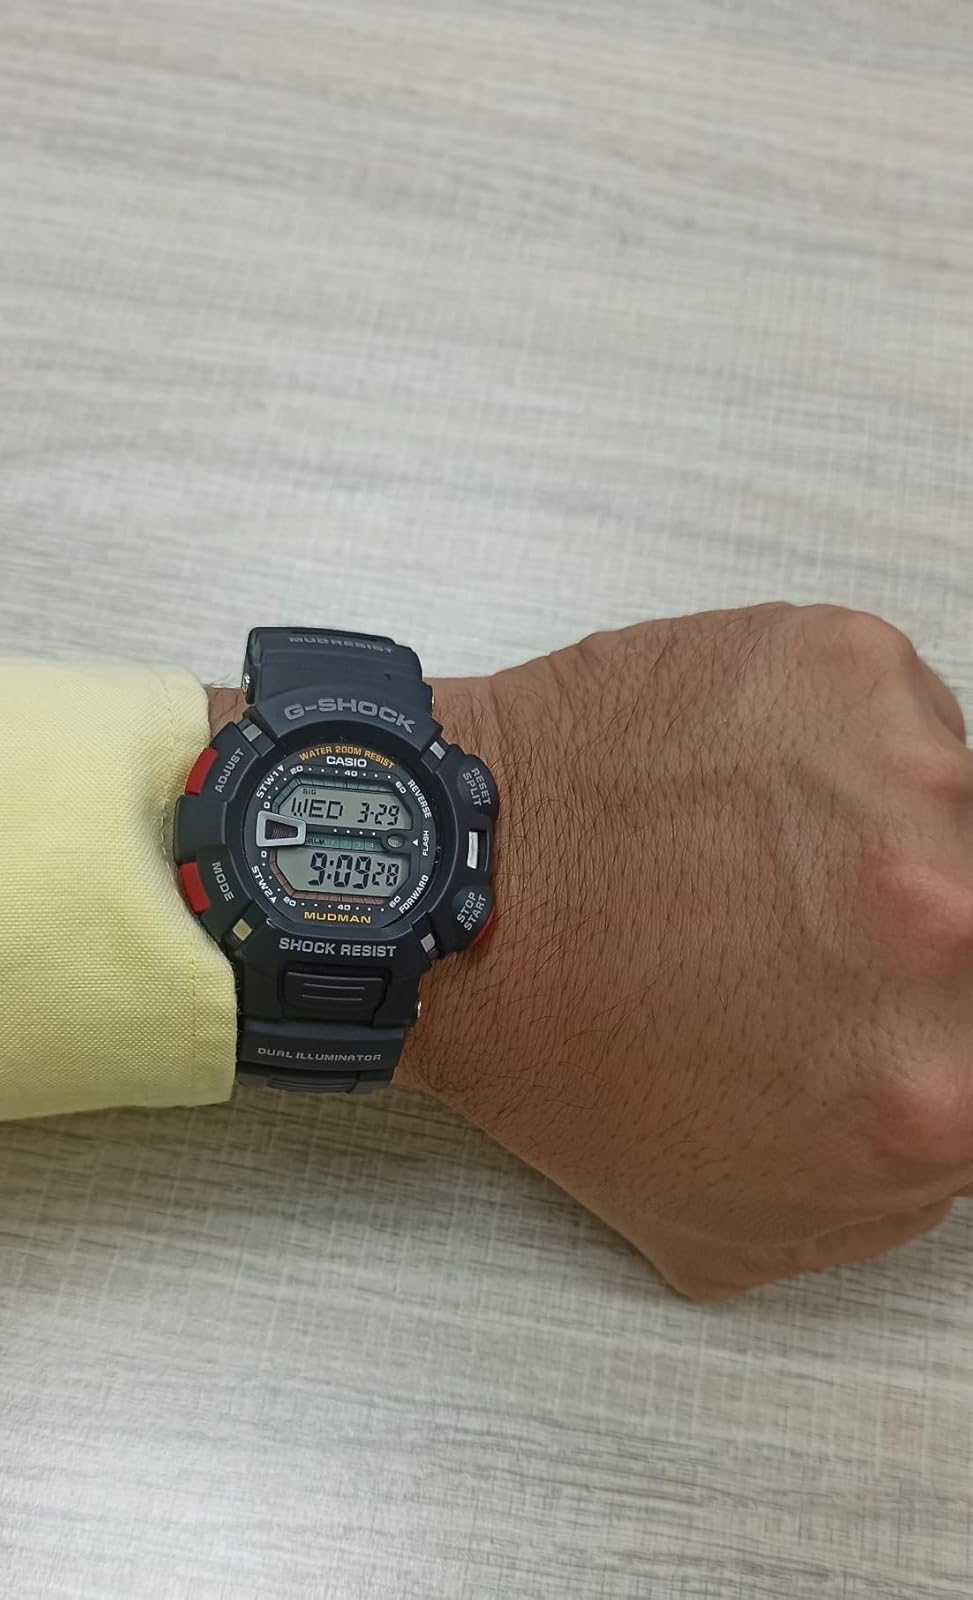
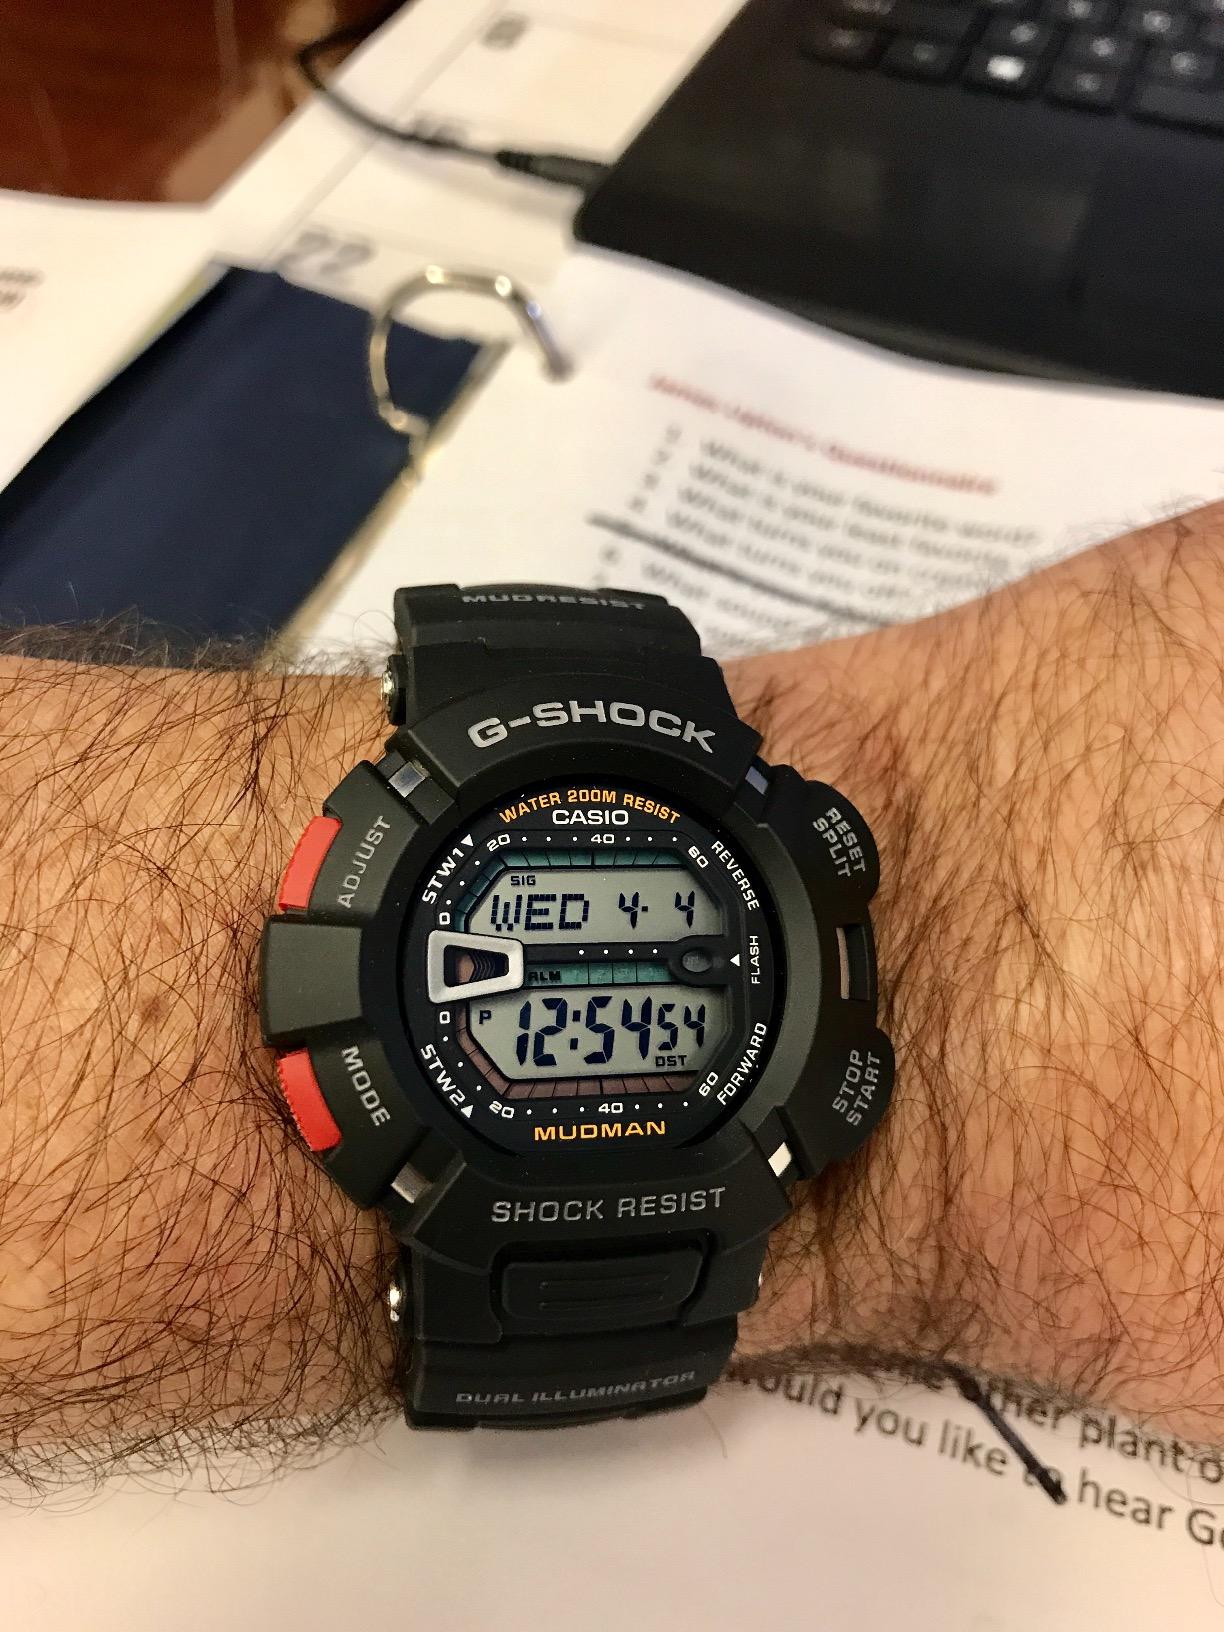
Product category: accessories_watch
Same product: yes